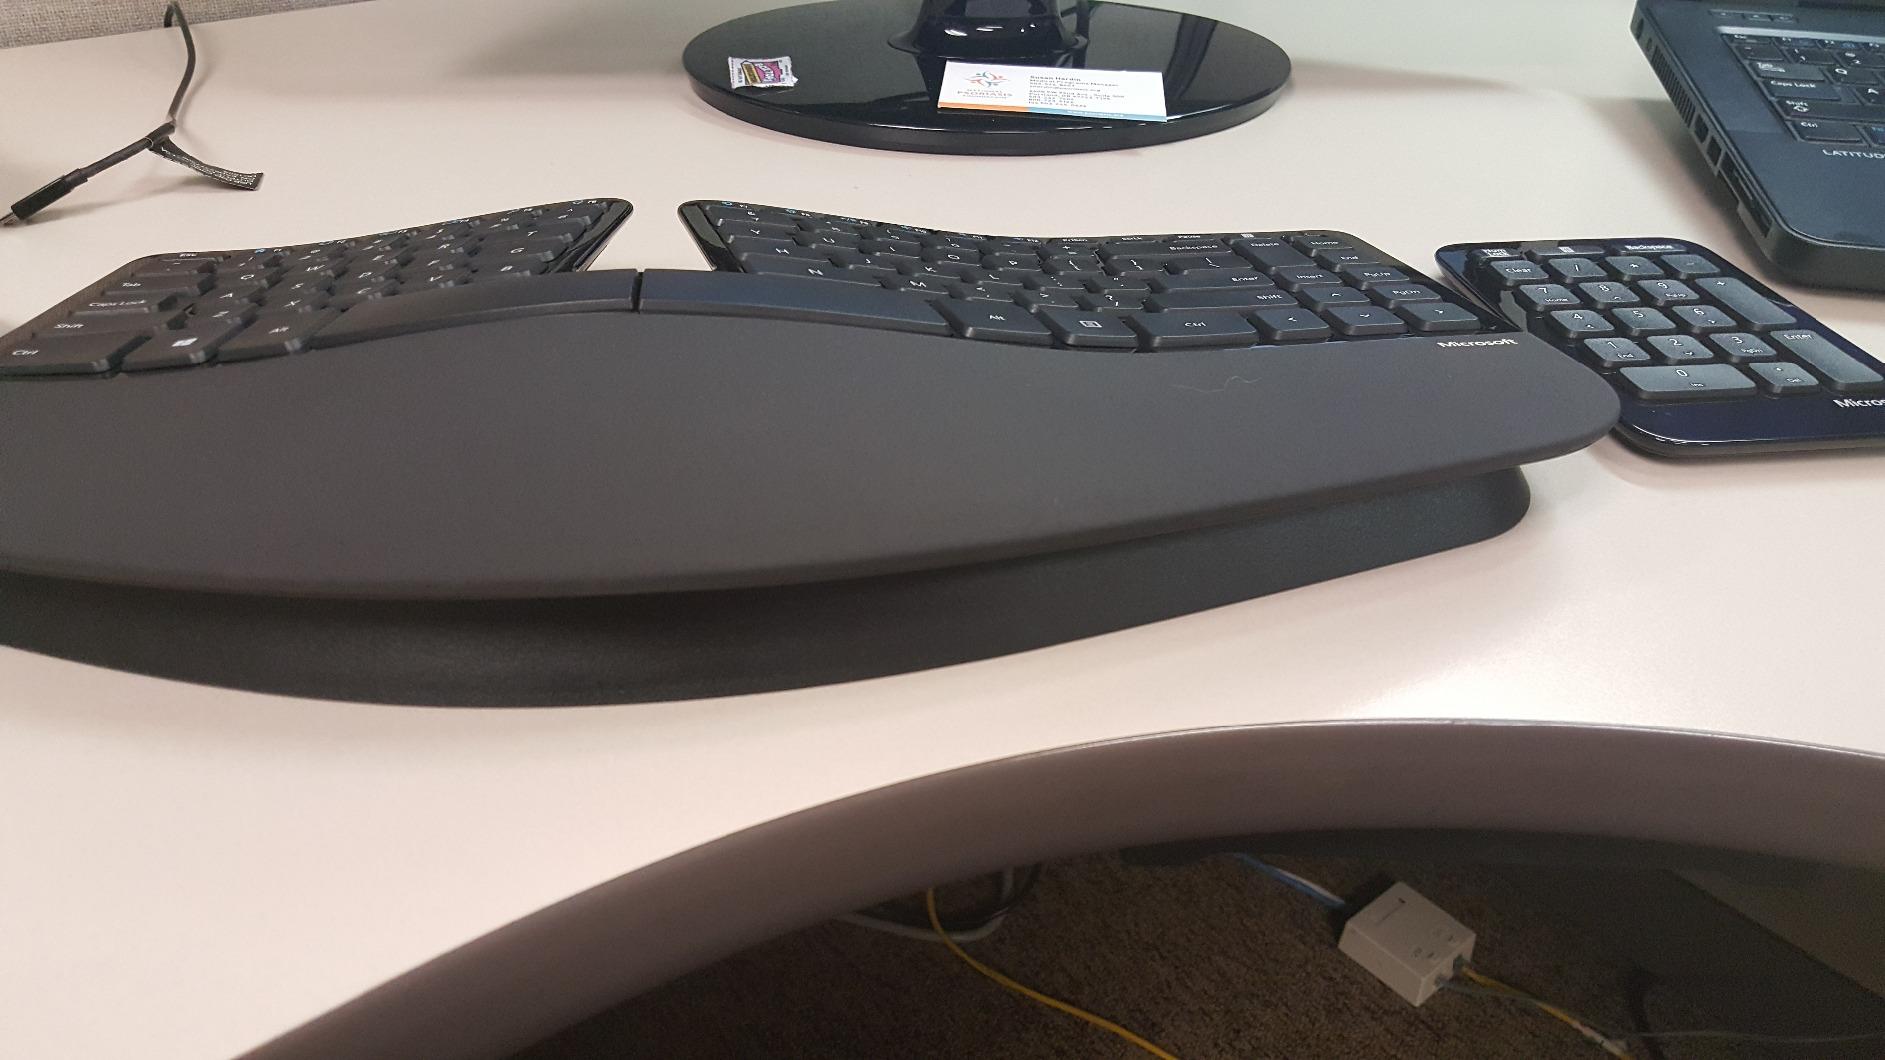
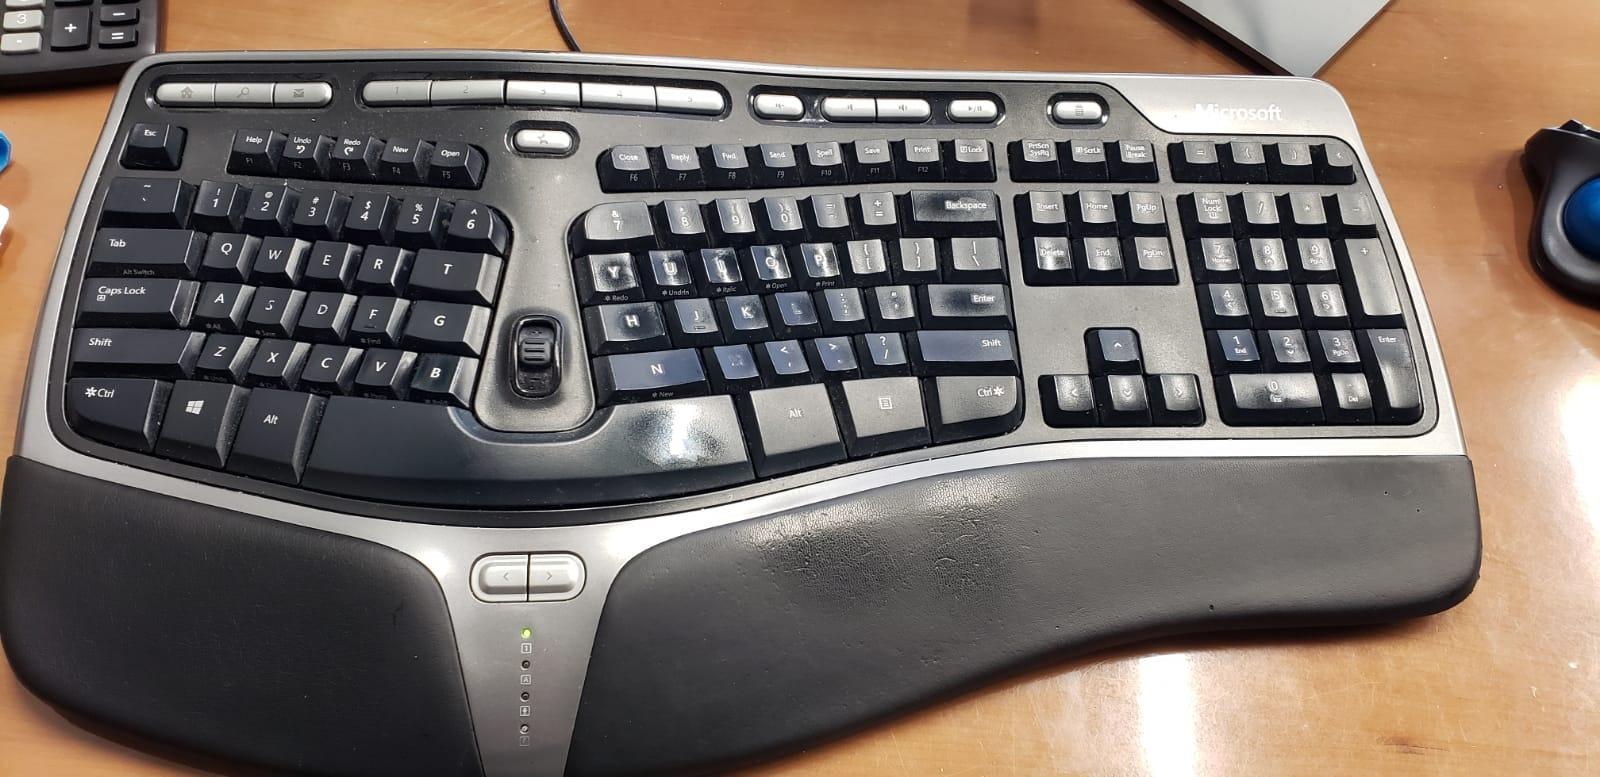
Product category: keyboard
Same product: no